Grundmann Studios

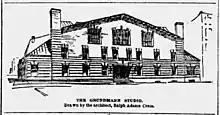
Grundmann Studios, 1894

Grundmann Studios (1893–1917) in Boston, Massachusetts, was a building on Clarendon Street in the Back Bay. It contained artist's workspaces and multipurpose function rooms Copley Hall and Allston Hall. Prior to 1893, it functioned as a skating rink. After the Boston Art Students' Association leased the building it was renamed in honor of local art educator Emil Otto Grundmann. The Massachusetts Institute of Technology, whose campus was adjacent, owned the property.